Walnut Grove Dam

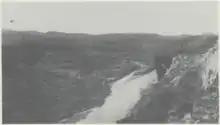
Walnut Grove dam after its collapse

A period of heavy rain began on February 16, 1890. Some of rain fell not only at Walnut Grove, but also upstream at Fort Whipple. The event was estimated as a 25-year flood (a flood having a 4% chance of occurring in any given year). Emergency work to widen the spillway was ordered by dam superintendent Thomas H. Brown. But by the 21st the spillway was being scoured by so much water that its bank closest to the dam broke. Water was now scouring the dam, and Brown was certain the dam would fail. Brown asked for a man who knew the territory so as to go warn of the impending disaster. He found Dan Burke, a blacksmith and habitual drunk. Burke knew the territory, and at 2:30 in the afternoon Brown gave him the camp's best horse and told him to rush to warn those downriver that the dam would soon fail. But despite Brown's humanitarian instincts, he made a "fatal mistake too: he paid Burke ahead of the task."